2010 FIFA World Cup

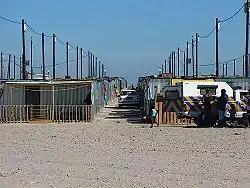
A police patrol in Blikkiesdorp, a settlement for the evicted

The 2010 finals amplified international public awareness of the vuvuzela, a long horn blown by fans throughout matches. Many World Cup competitors complained about the noise caused by the vuvuzela horns, including France's Patrice Evra, who blamed the horns for the team's poor performance. Other critics include Lionel Messi, who complained that the sound of the vuvuzelas hampered communication among players on the pitch, and broadcasting companies, which complained that commentators' voices were drowned out by the sound.